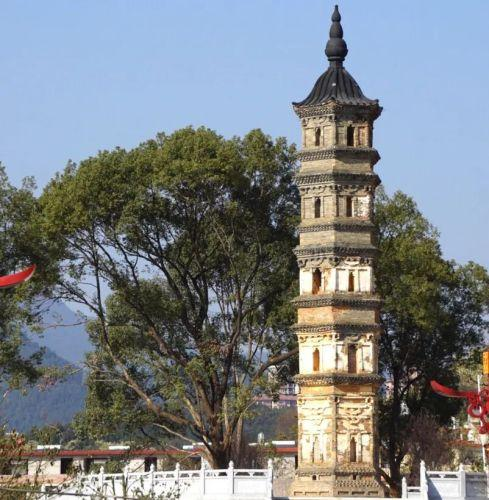
地标名称：嘉祐寺塔
所在城市：赣州市·大余县